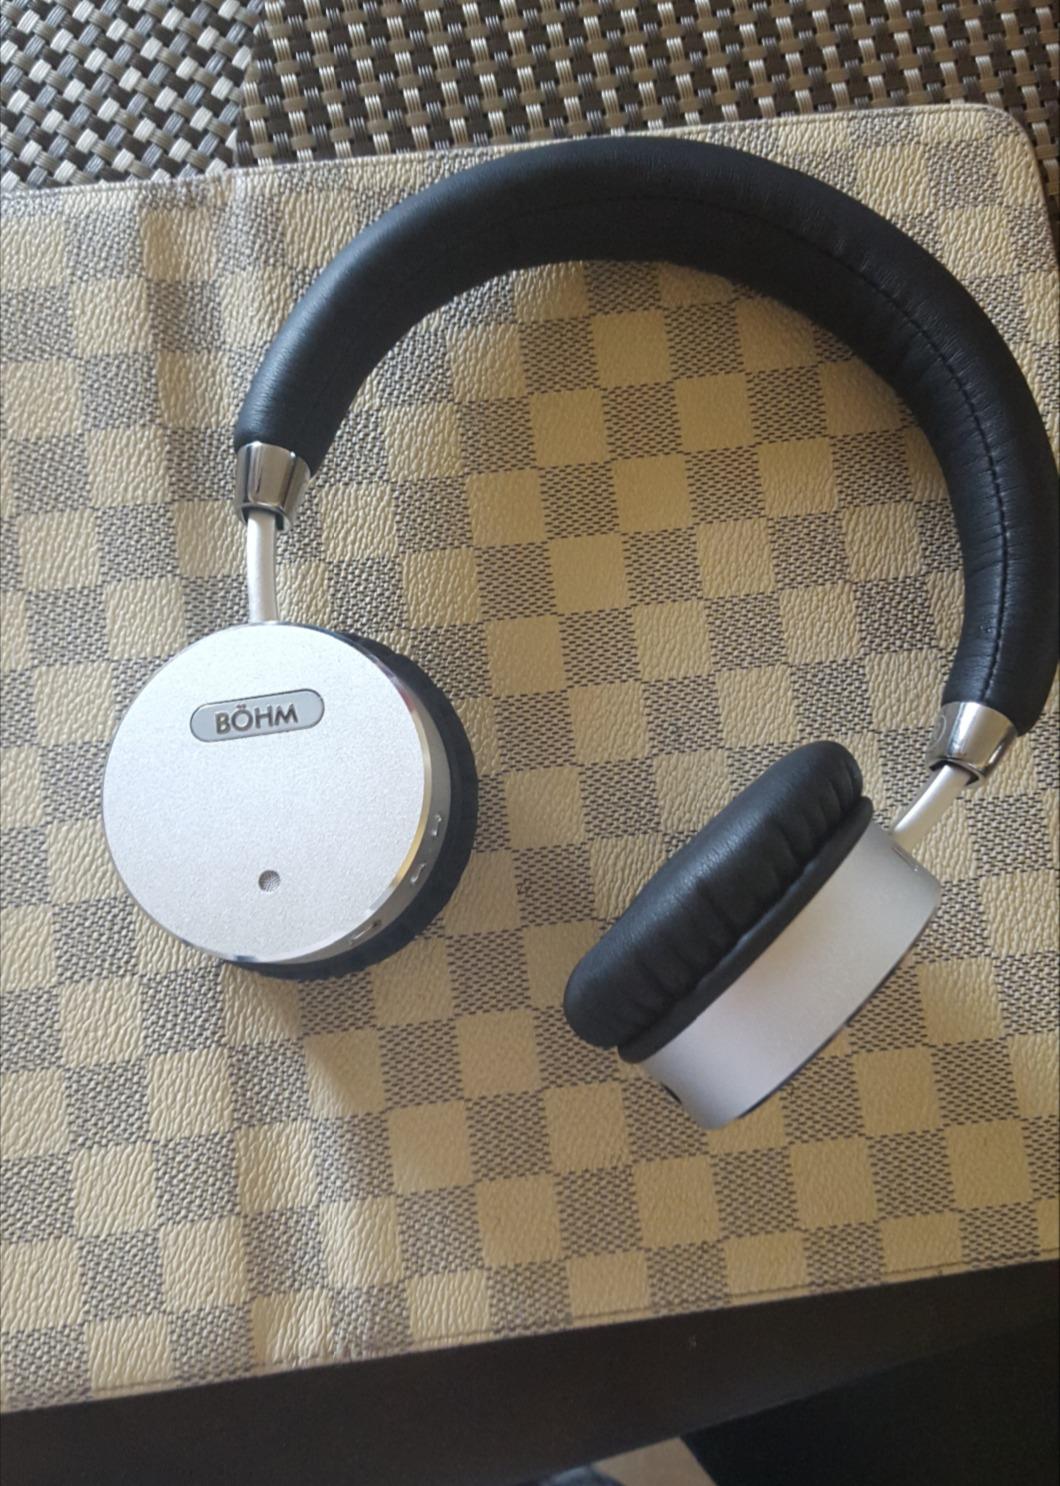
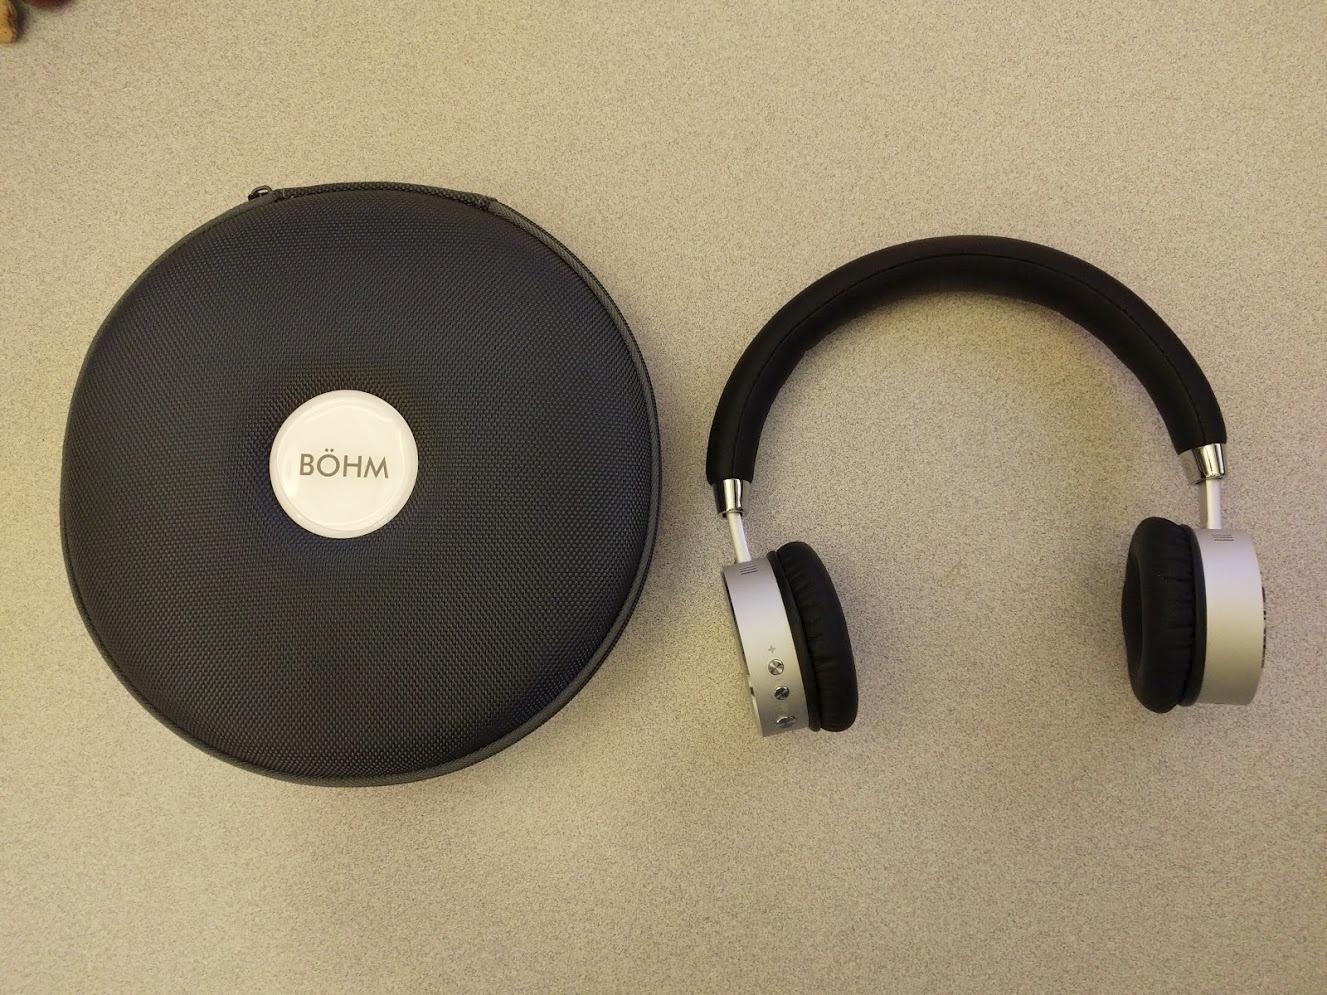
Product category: headphones
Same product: yes